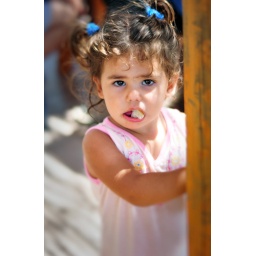
A cute little Italian girl eating in a small bistro